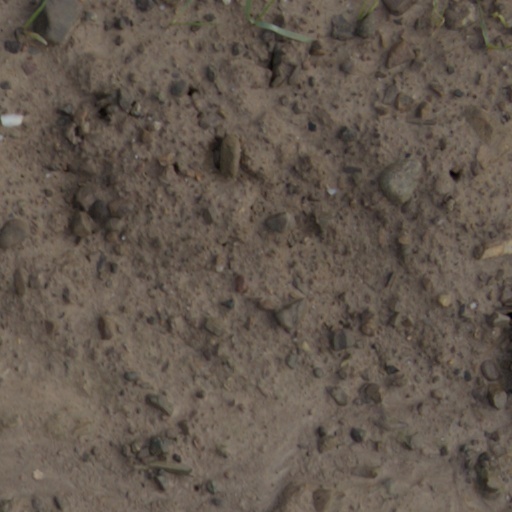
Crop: wheat